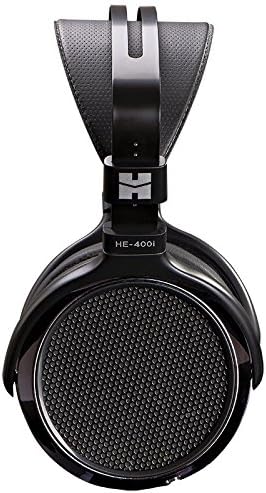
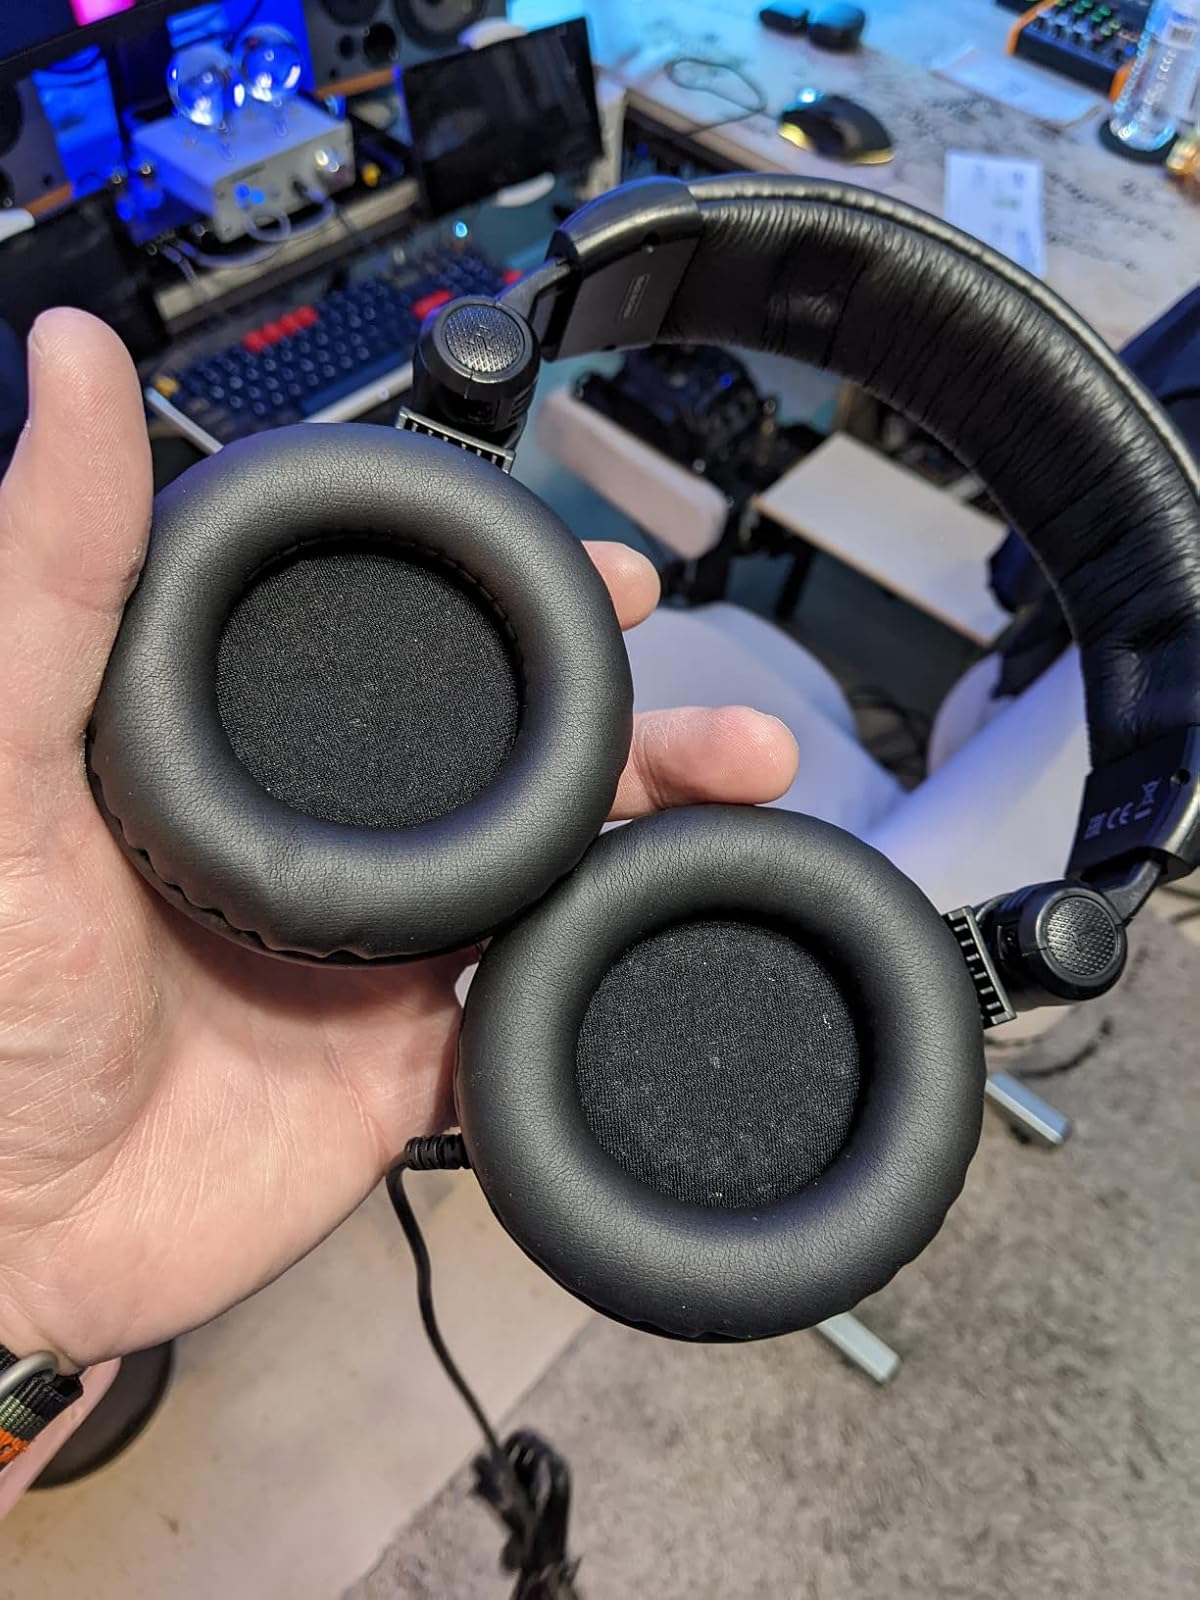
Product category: headphones
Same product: no